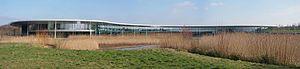
Le centre technologique McLaren est le siège principal de McLaren Group et de toutes ses sociétés, situés sur un site de 500 000 m² à Woking, dans le Surrey, en Angleterre. Le complexe se compose de quatre bâtiments, dont deux sont ouverts. Le bâtiment principal est le centre technologique McLaren. Les autres sont le centre de production McLaren, le centre McLaren-GSK pour la performance appliquée et le centre McLaren pour les technologies appliquées.